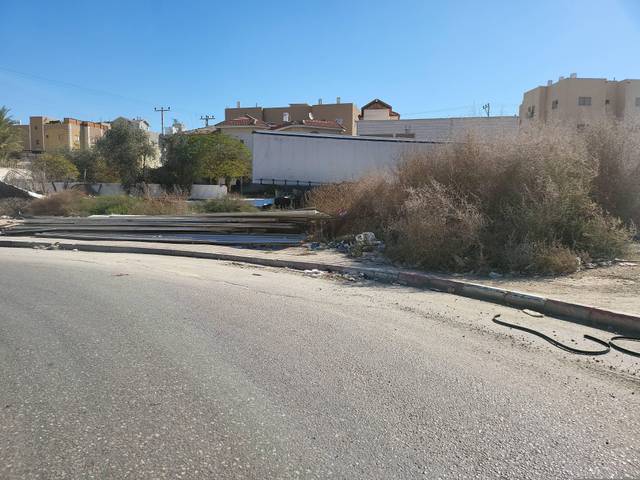
Region: Israel
Coordinates: 31.39, 34.767